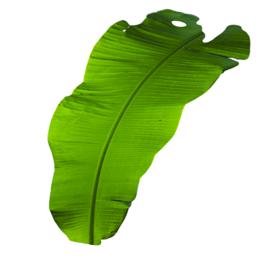
Label: BHIMKOL